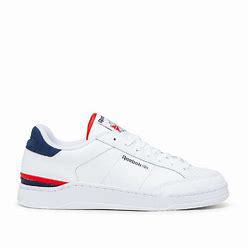
Brand: Reebok
Model: Ad Court